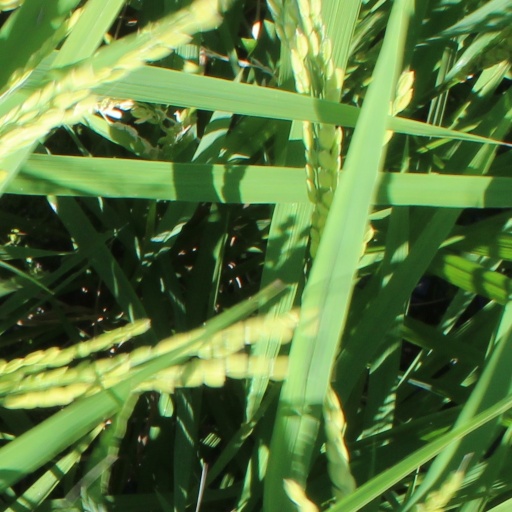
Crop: rice